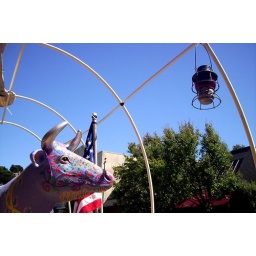
cow on caledonia street from a float that participated in the fouth of july parade